William Dudley Pelley

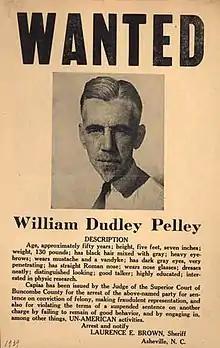
A wanted poster for Pelley

The second took place while he was at home in California reading a Ralph Waldo Emerson essay. The third took place in New Mexico, while he was alone in a train car—again reading Emerson. He wrote that during the last event, he met with God and Jesus, who instructed him to undertake the spiritual transformation of America.